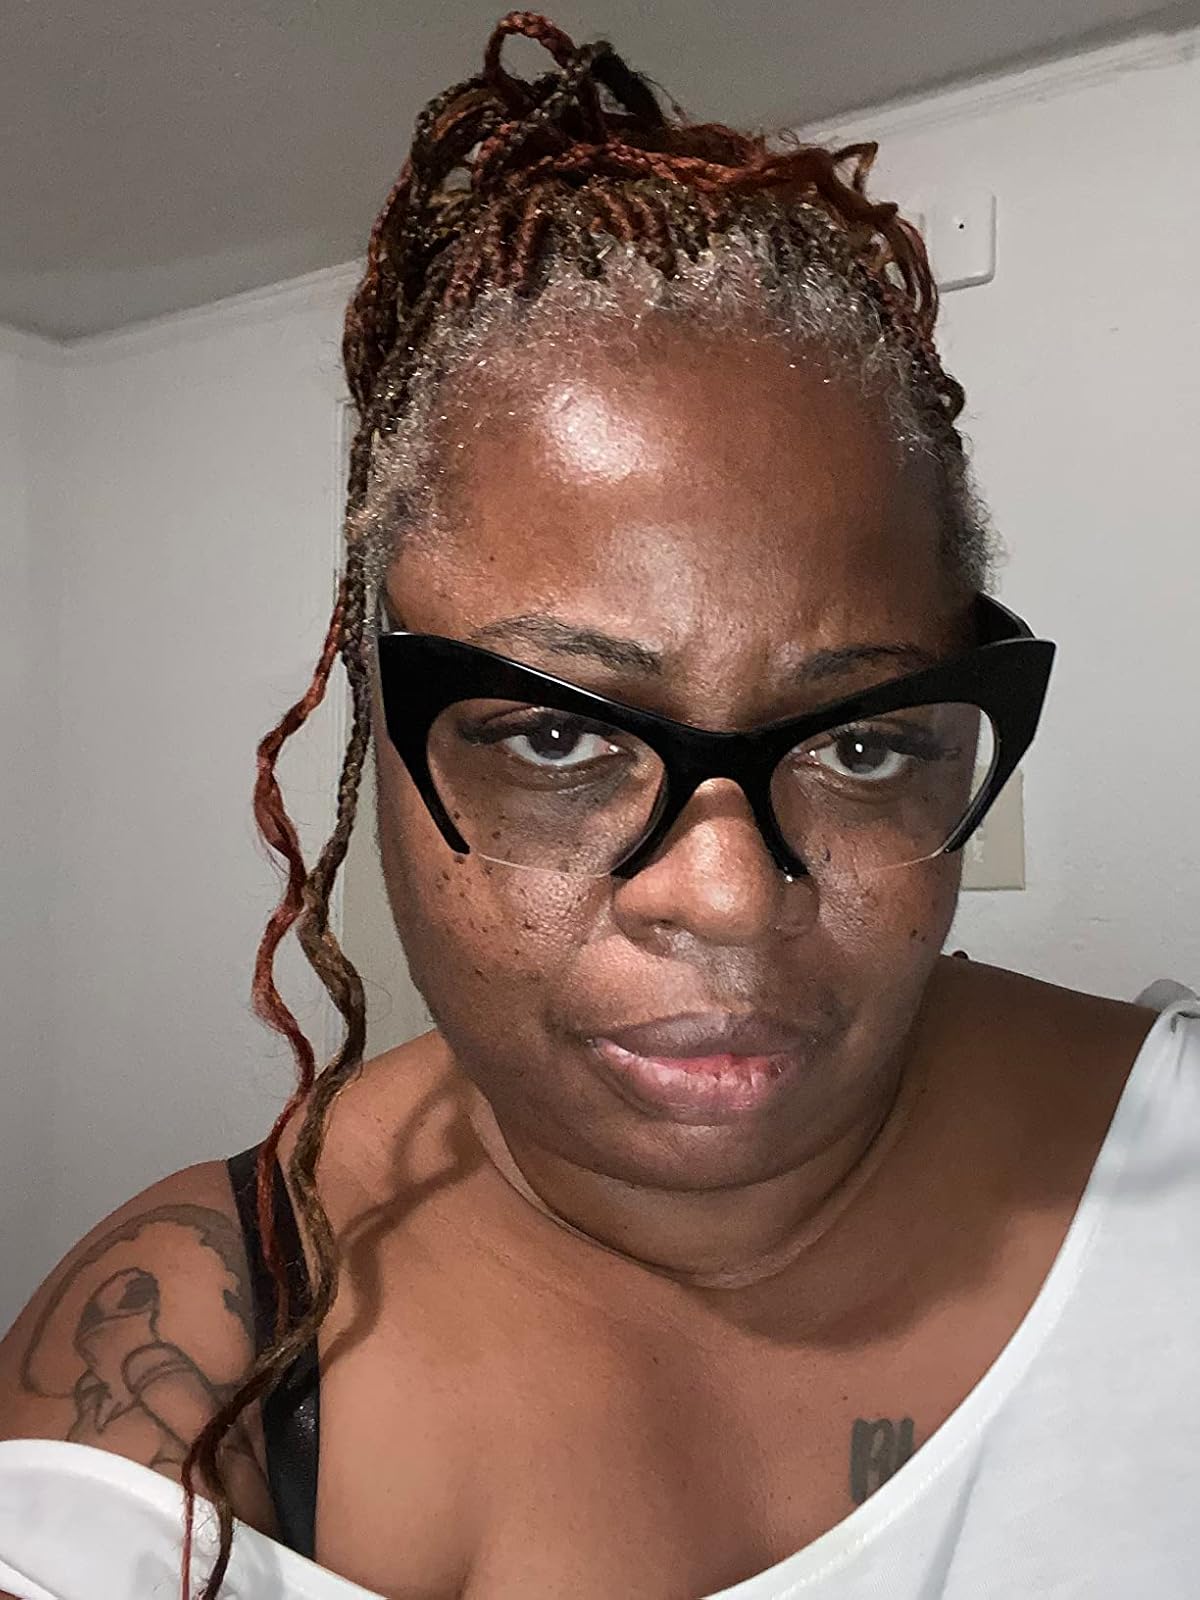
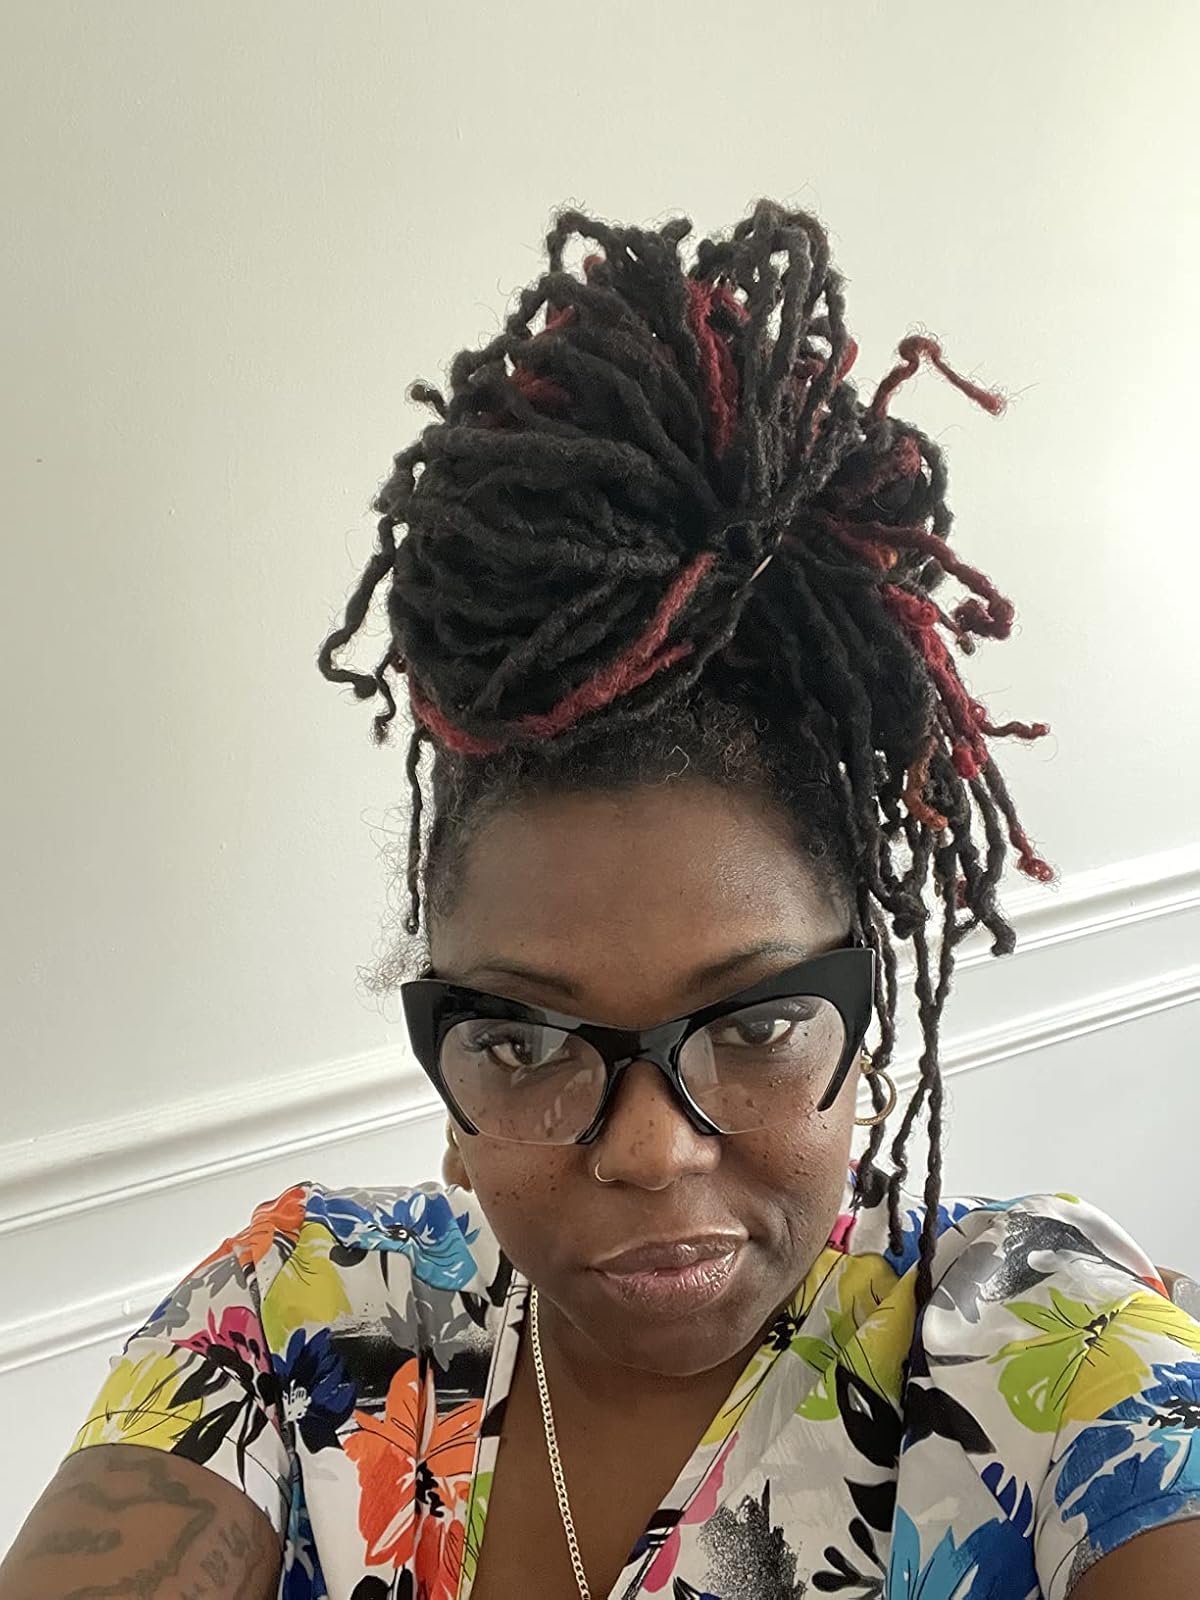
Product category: accessories_sunglasses
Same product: yes